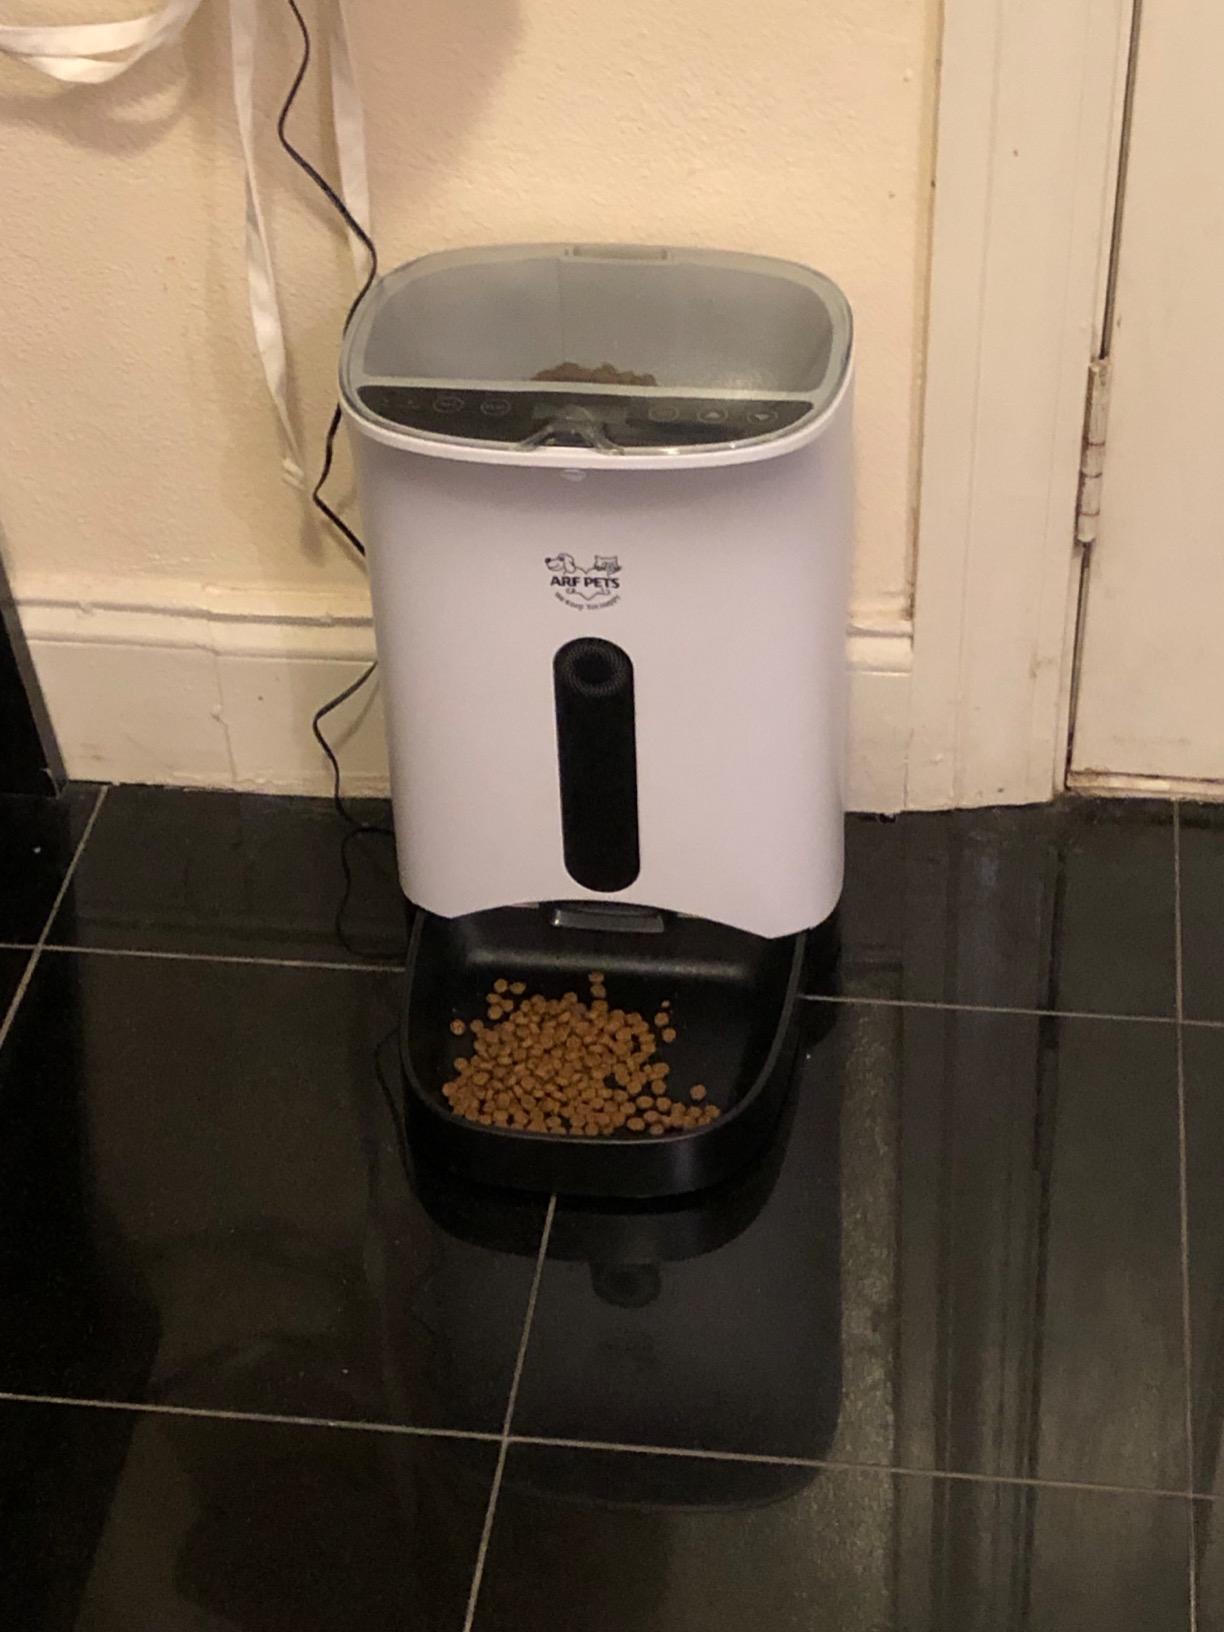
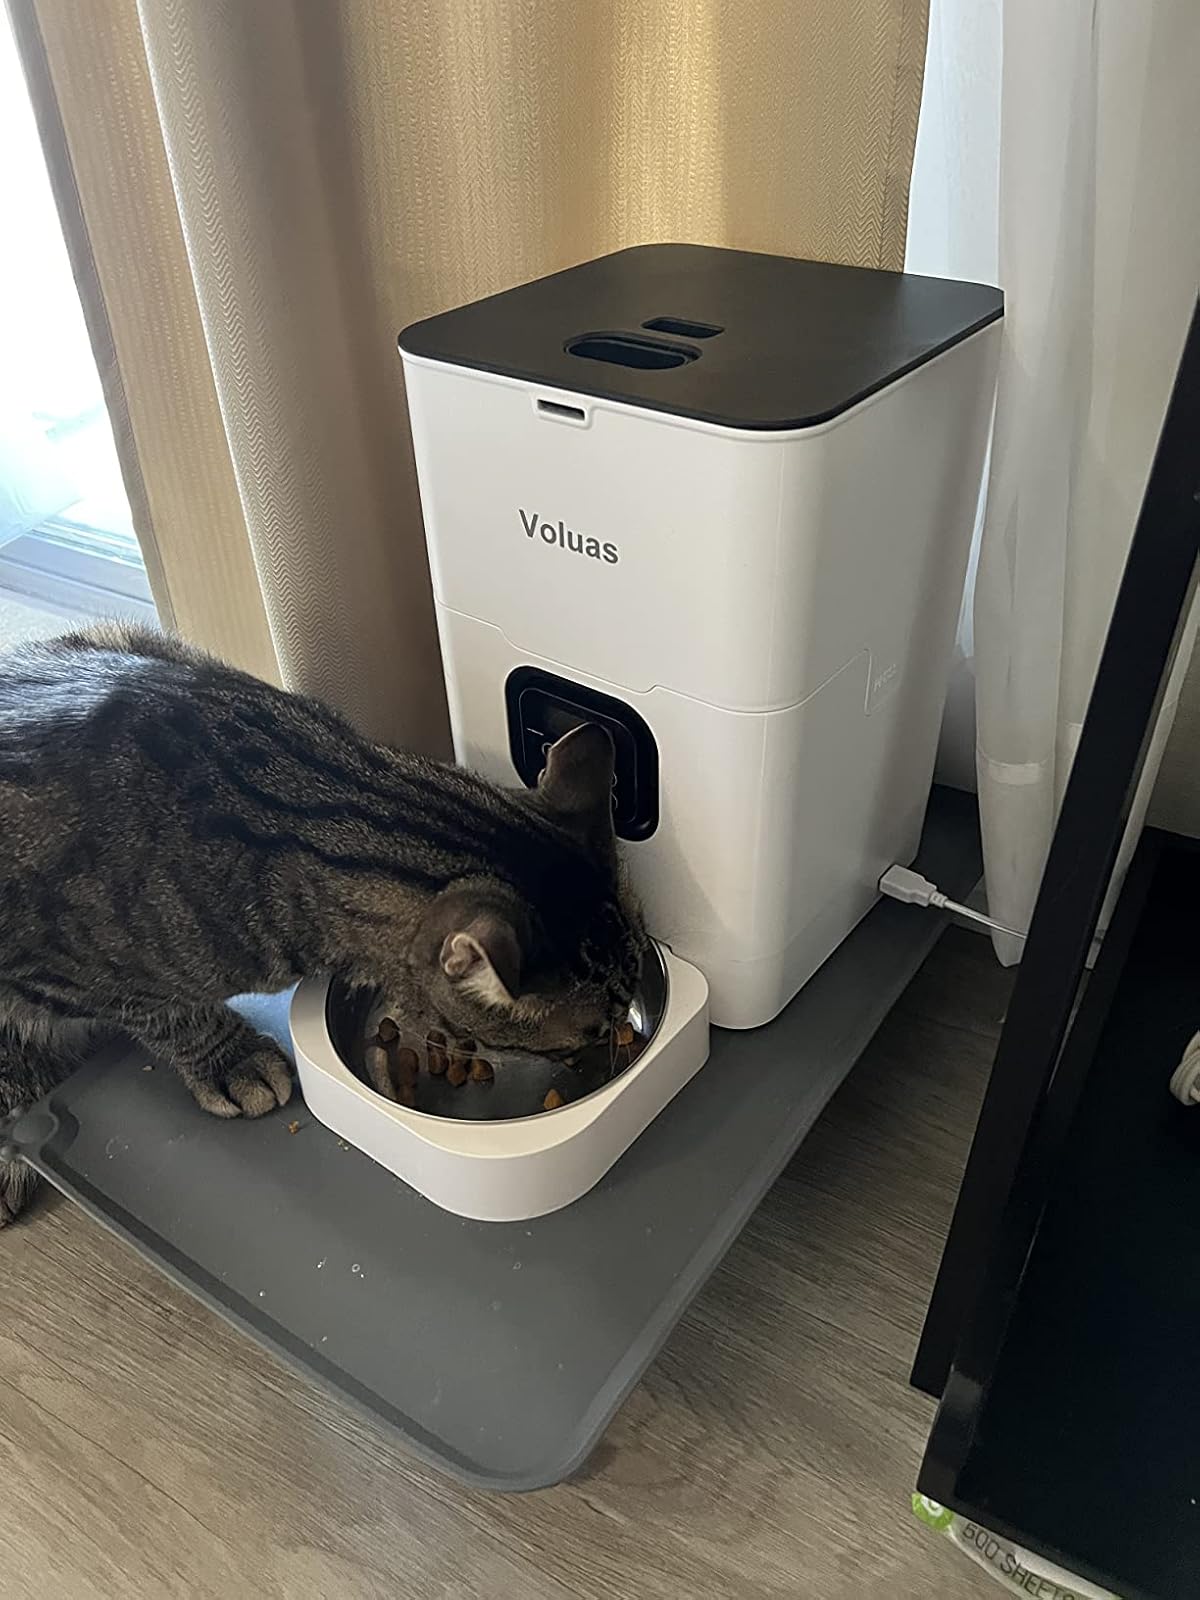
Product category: items_feeder
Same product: no